Community Plant Variety Office

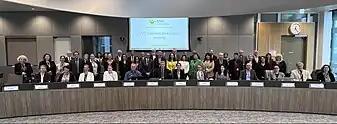
The Administrative Council of CPVO in Amsterdam, October 2022

• President. Responsible for the operation of the office, legislative functions and all operational aspects. He is appointed by the Council of the EU.